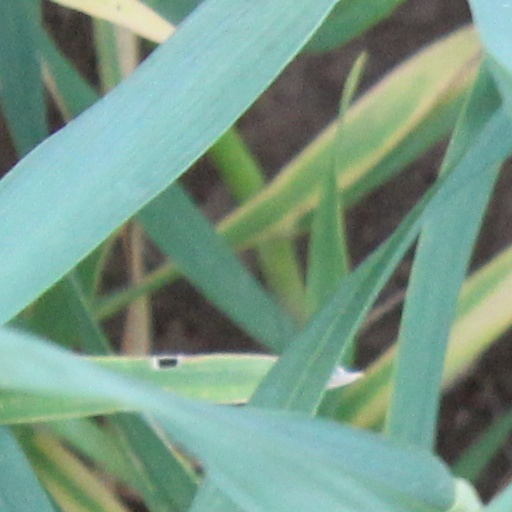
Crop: wheat